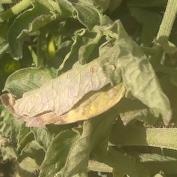
Crop: Tomato
Condition: mite-d